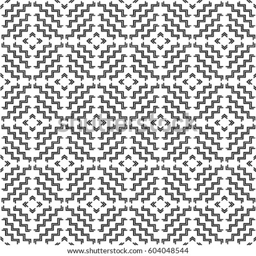
abstract geometric pattern with stripes , lines .